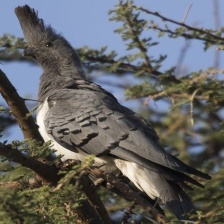
Species: GO AWAY BIRD
Scientific name: CORYTHAIXOIDES CONCOLOR